Sneakers (1992 film)

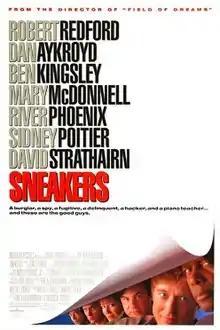
Theatrical release poster

Sneakers is a 1992 American caper thriller film directed by Phil Alden Robinson from a screenplay co-written with Walter Parkes and Lawrence Lasker. It stars Robert Redford, Dan Aykroyd, Ben Kingsley, Mary McDonnell, River Phoenix, Sidney Poitier and David Strathairn. In the film, Martin (Redford) and his group of security specialists are hired to steal a black box but soon realize the job has nefarious and far-reaching consequences.